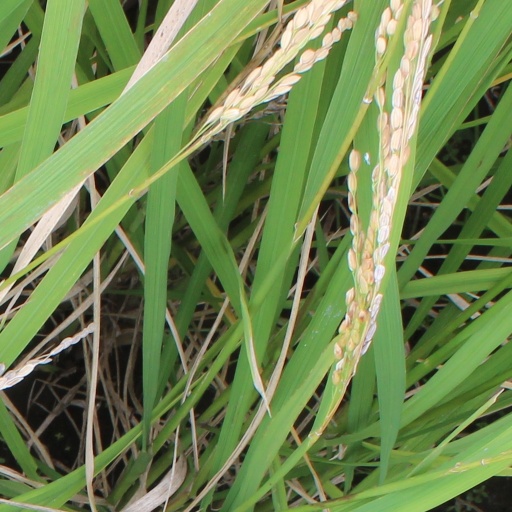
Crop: rice